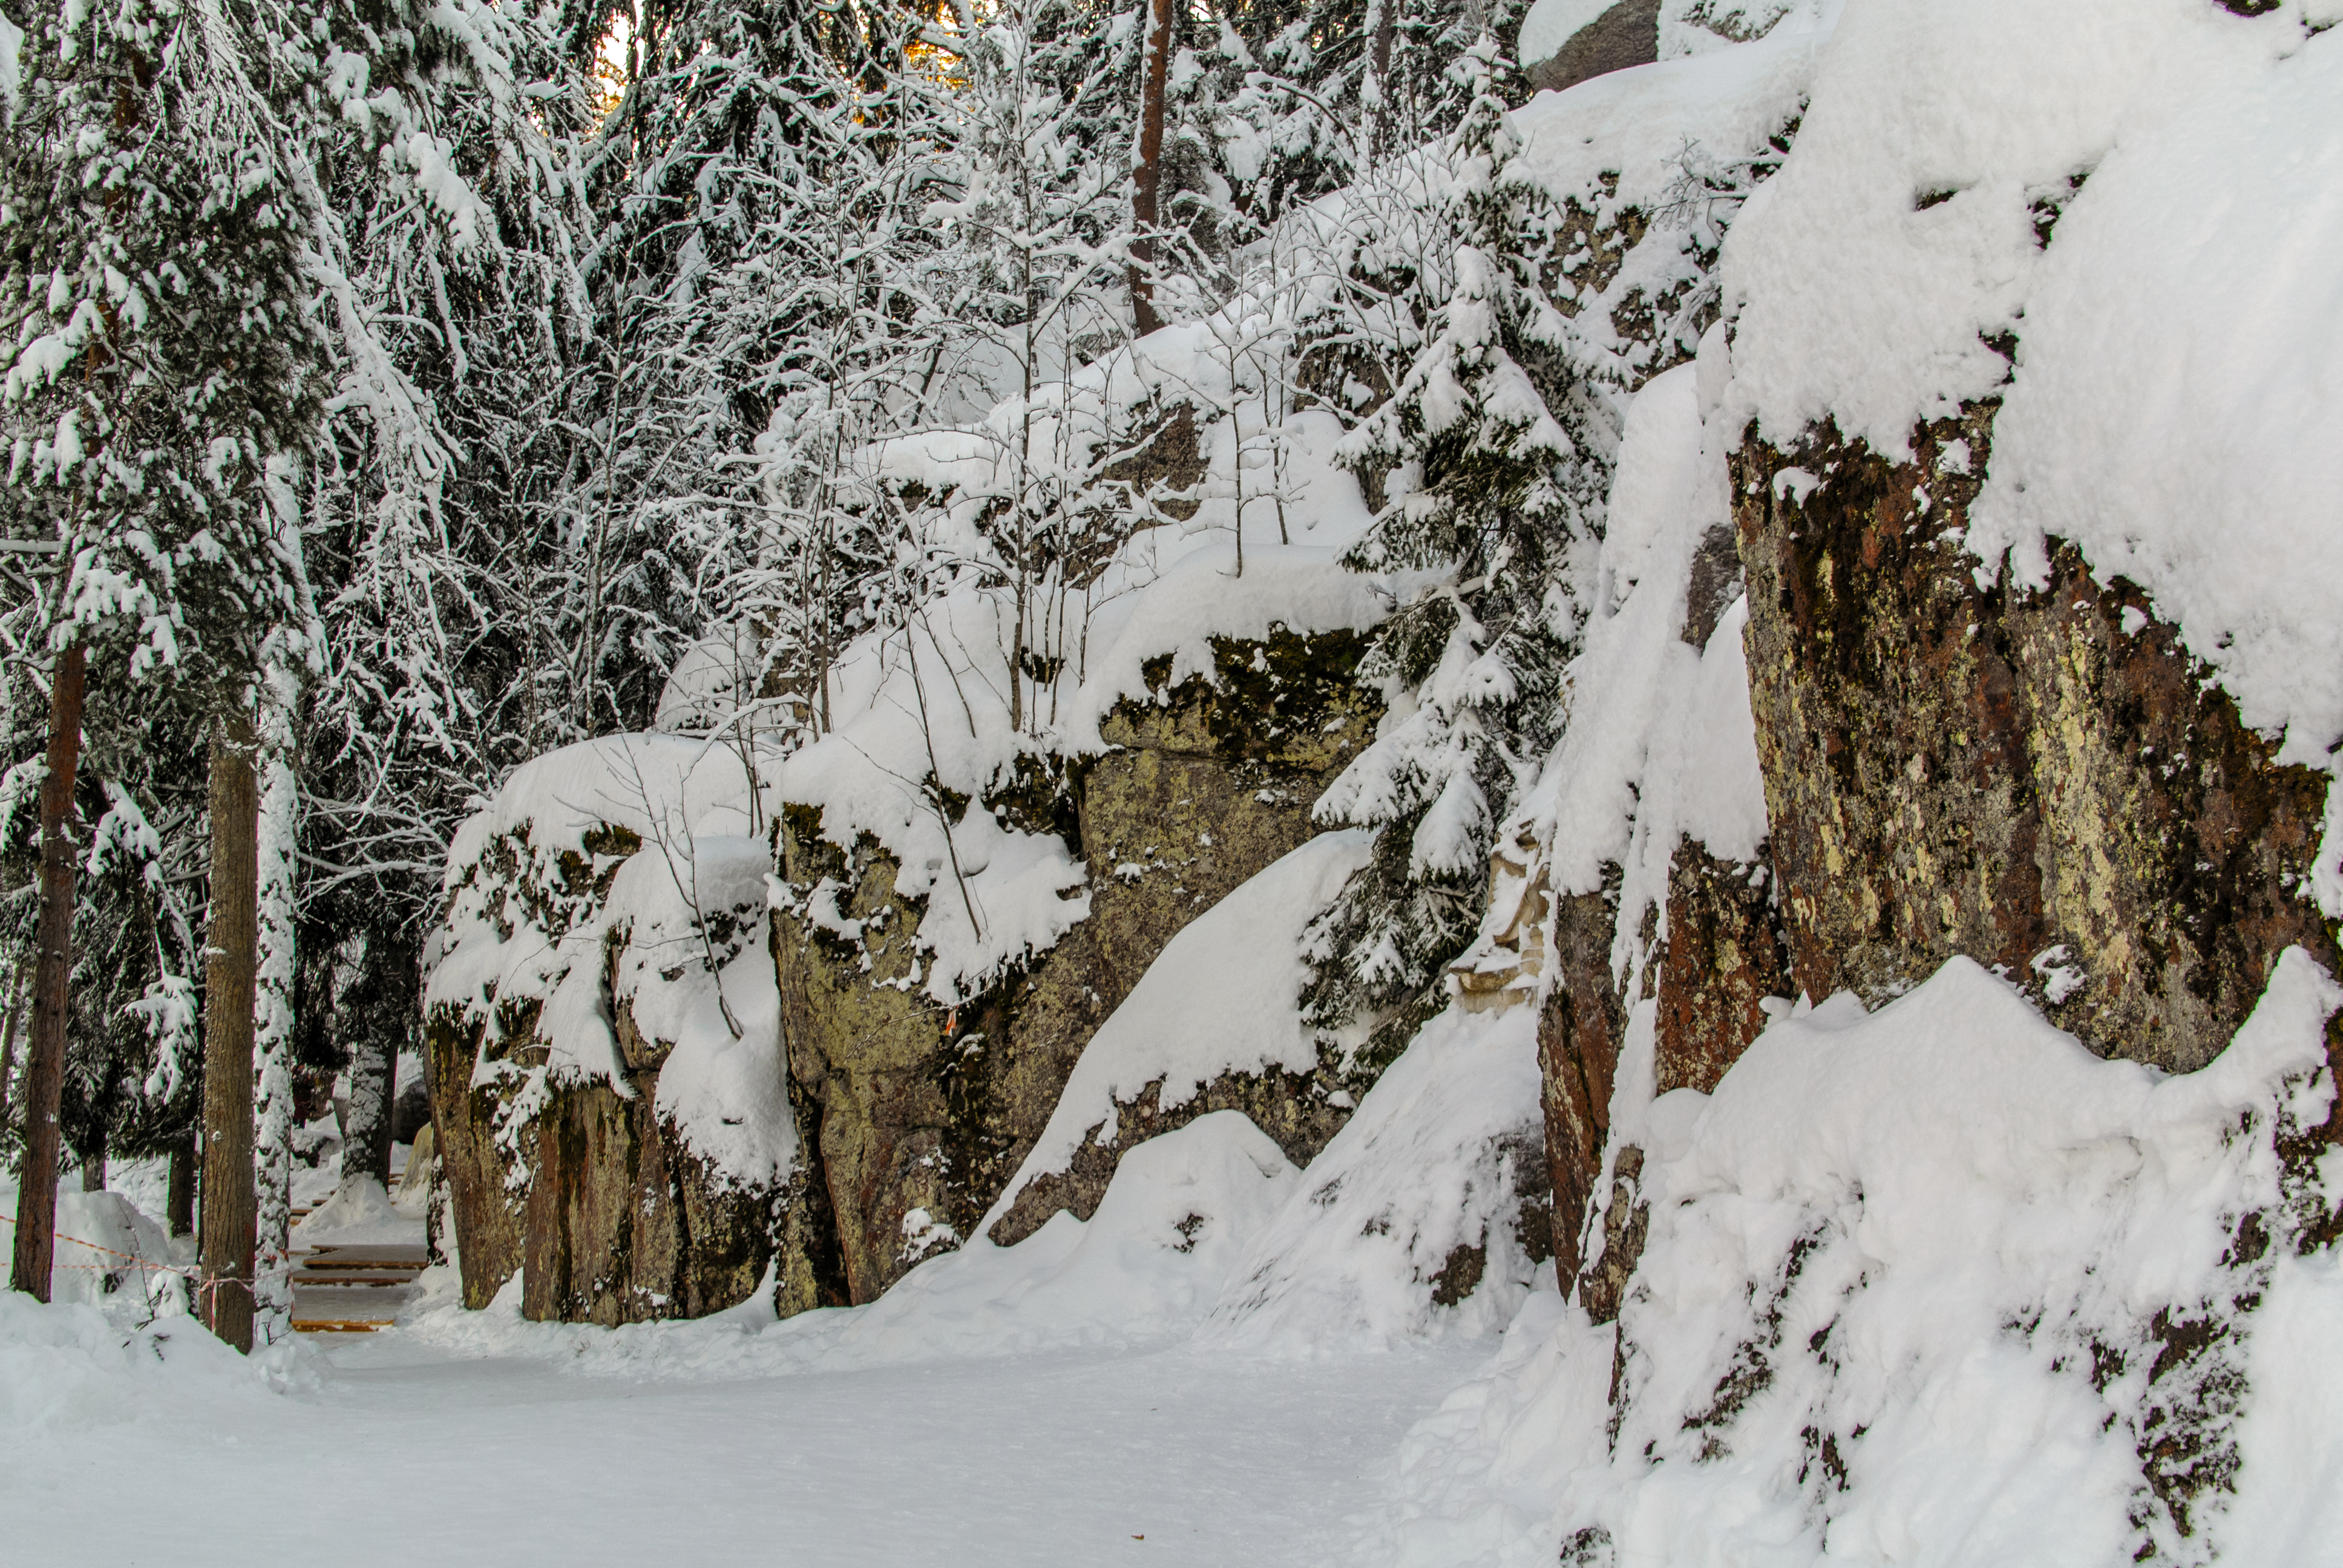
images, snow, plant, twig, wood, slope, tree, trunk, natural landscape, evergreen, woody plant, freezing, geological phenomenon, grass, forest, landscape, spruce fir forest, event, winter, wildlife, conifer, frost, precipitation, woodland, glacial landform, rock, tropical and subtropical coniferous forests, Northern hardwood forest, temperate broadleaf and mixed forest, temperate coniferous forest, old growth forest, plant stem, fir, pine, pine family, winter storm